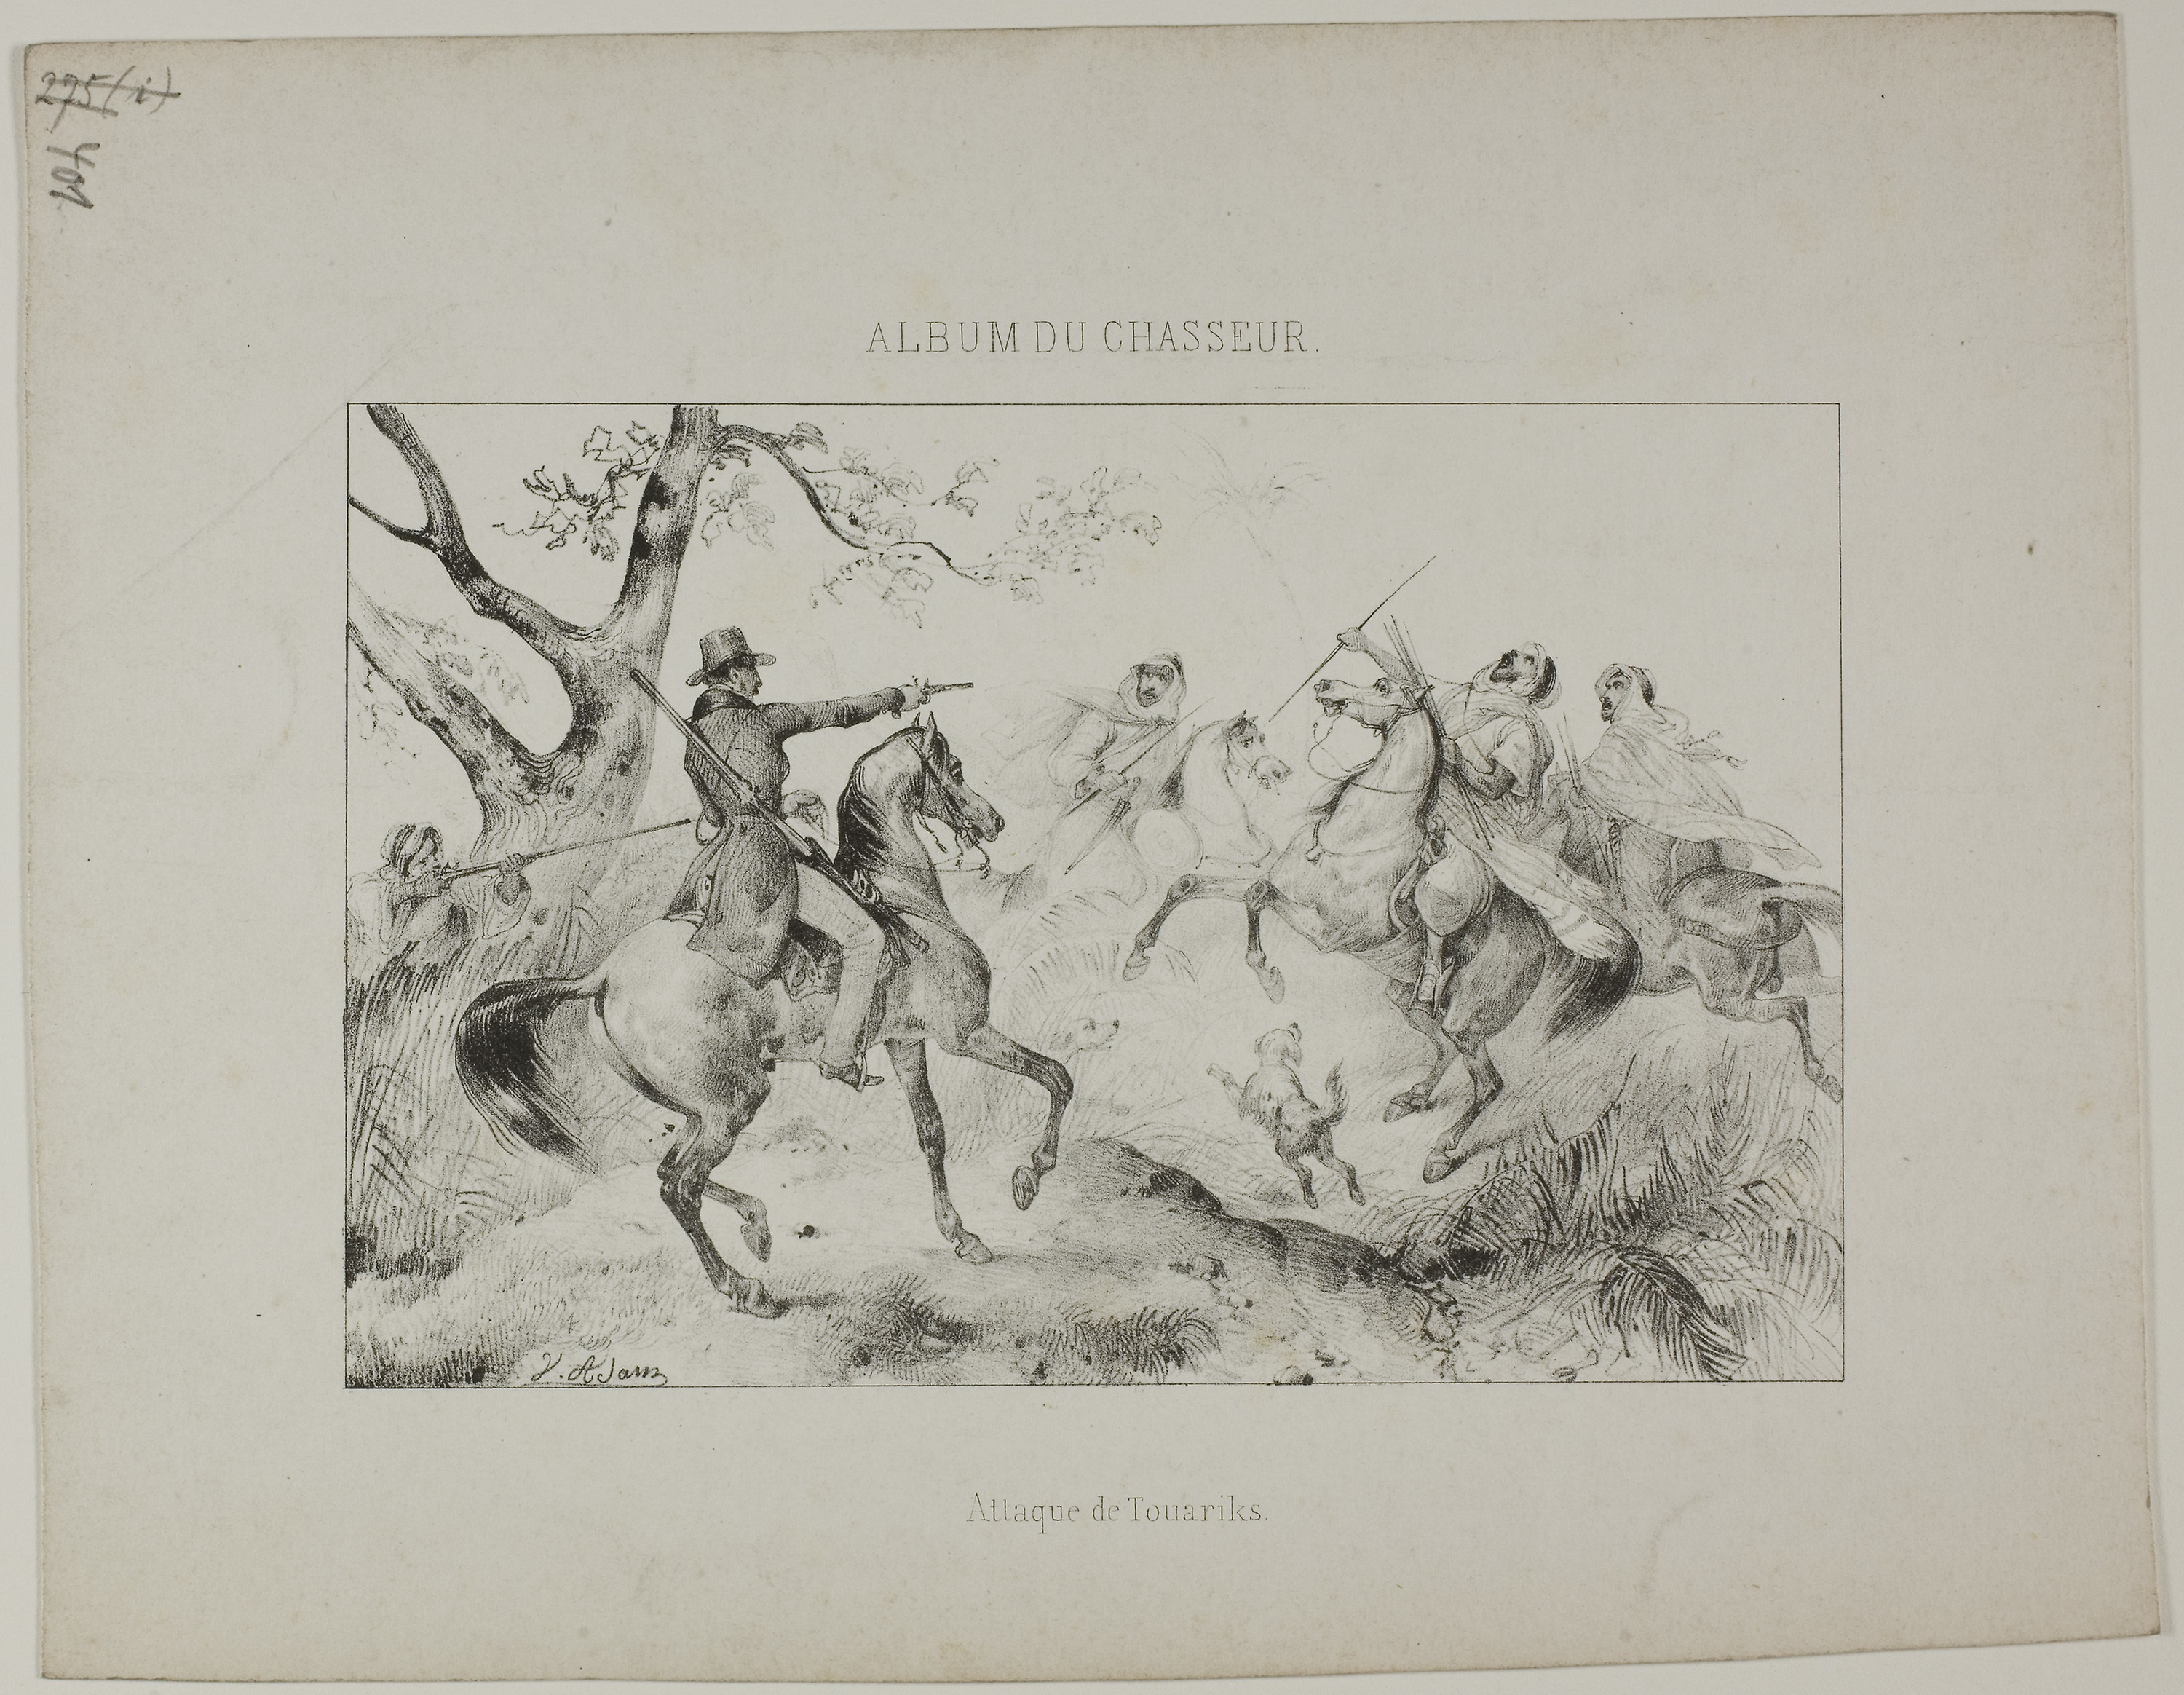
text, art, drawing, artwork, figure drawing, picture frame, visual arts